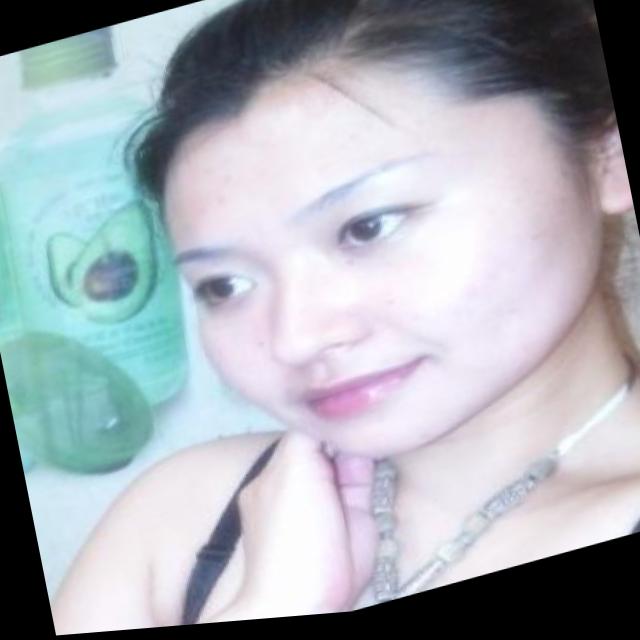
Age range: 21-44